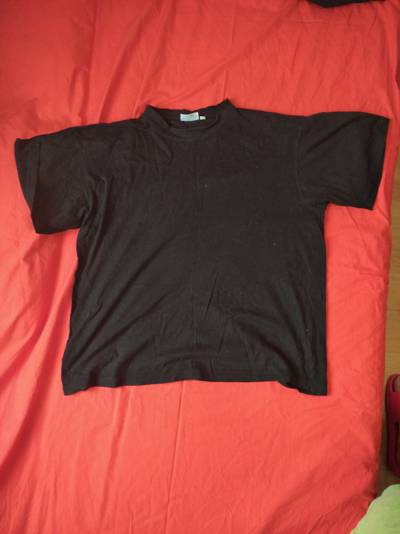
Waste category: clothes